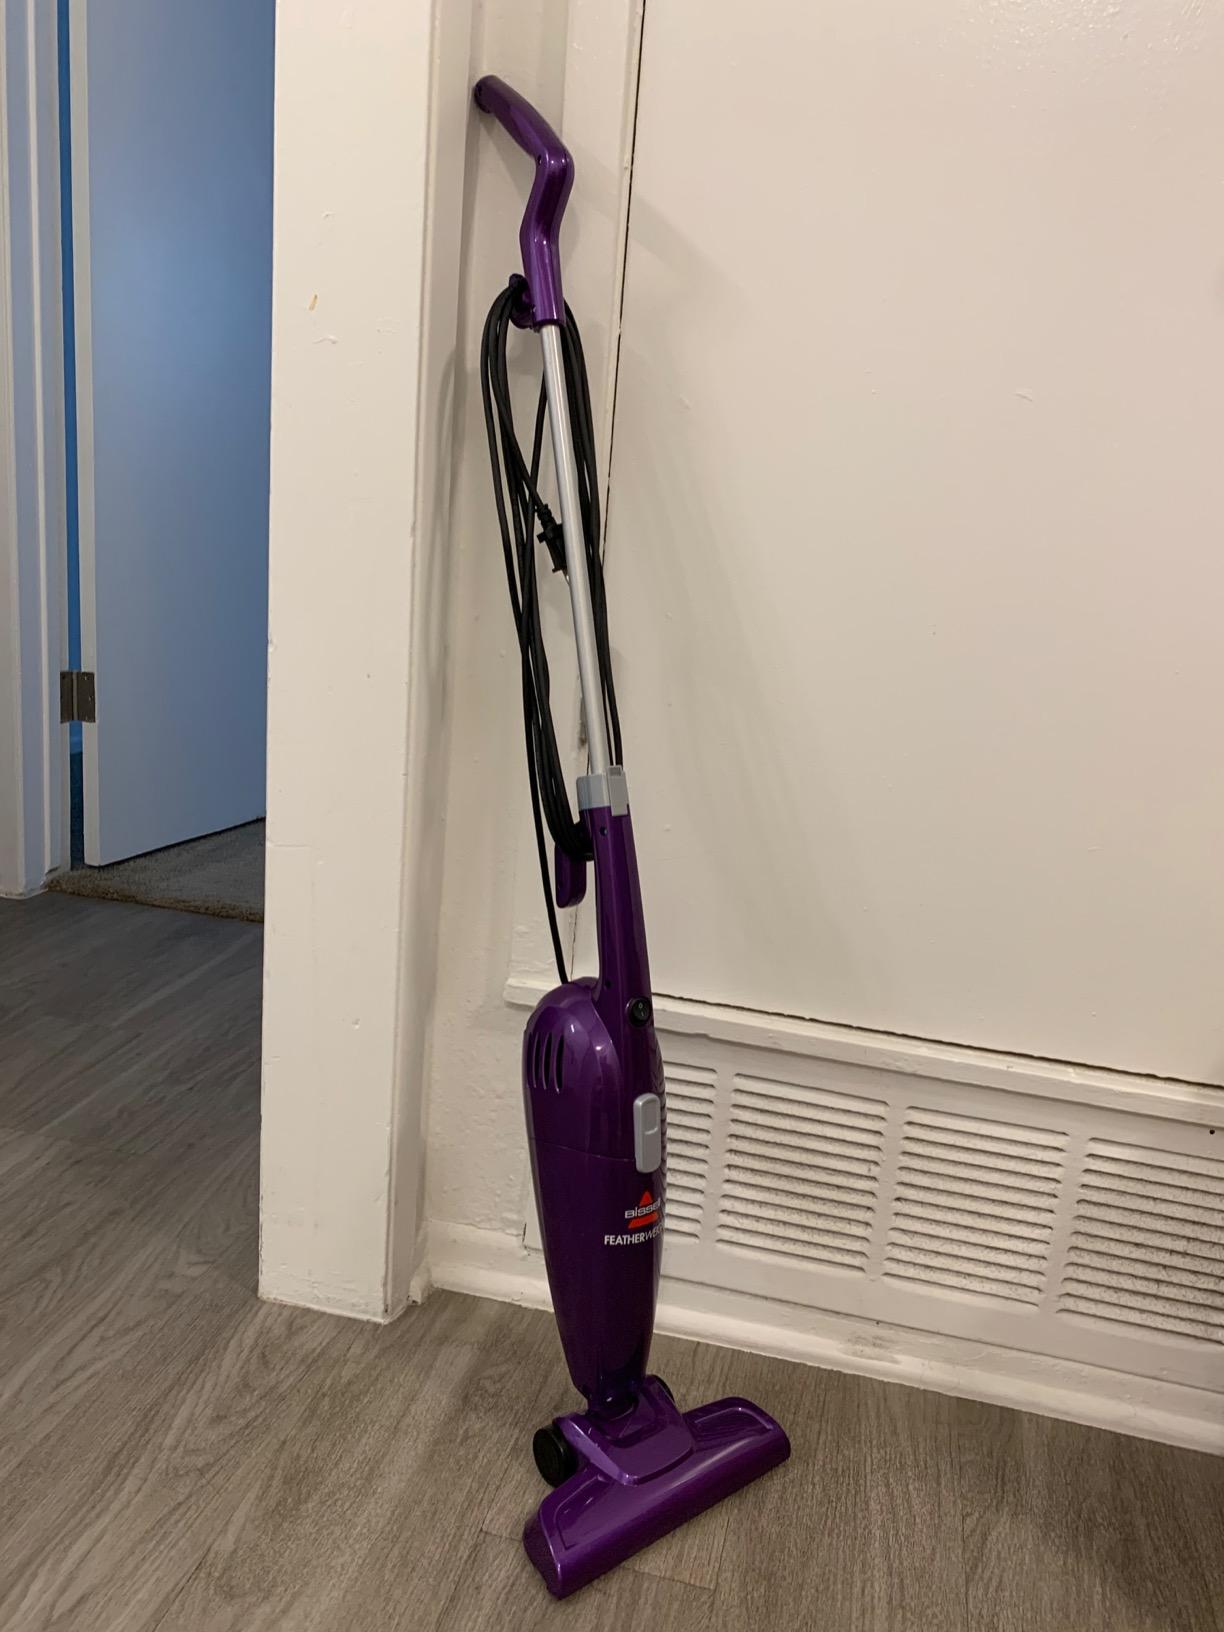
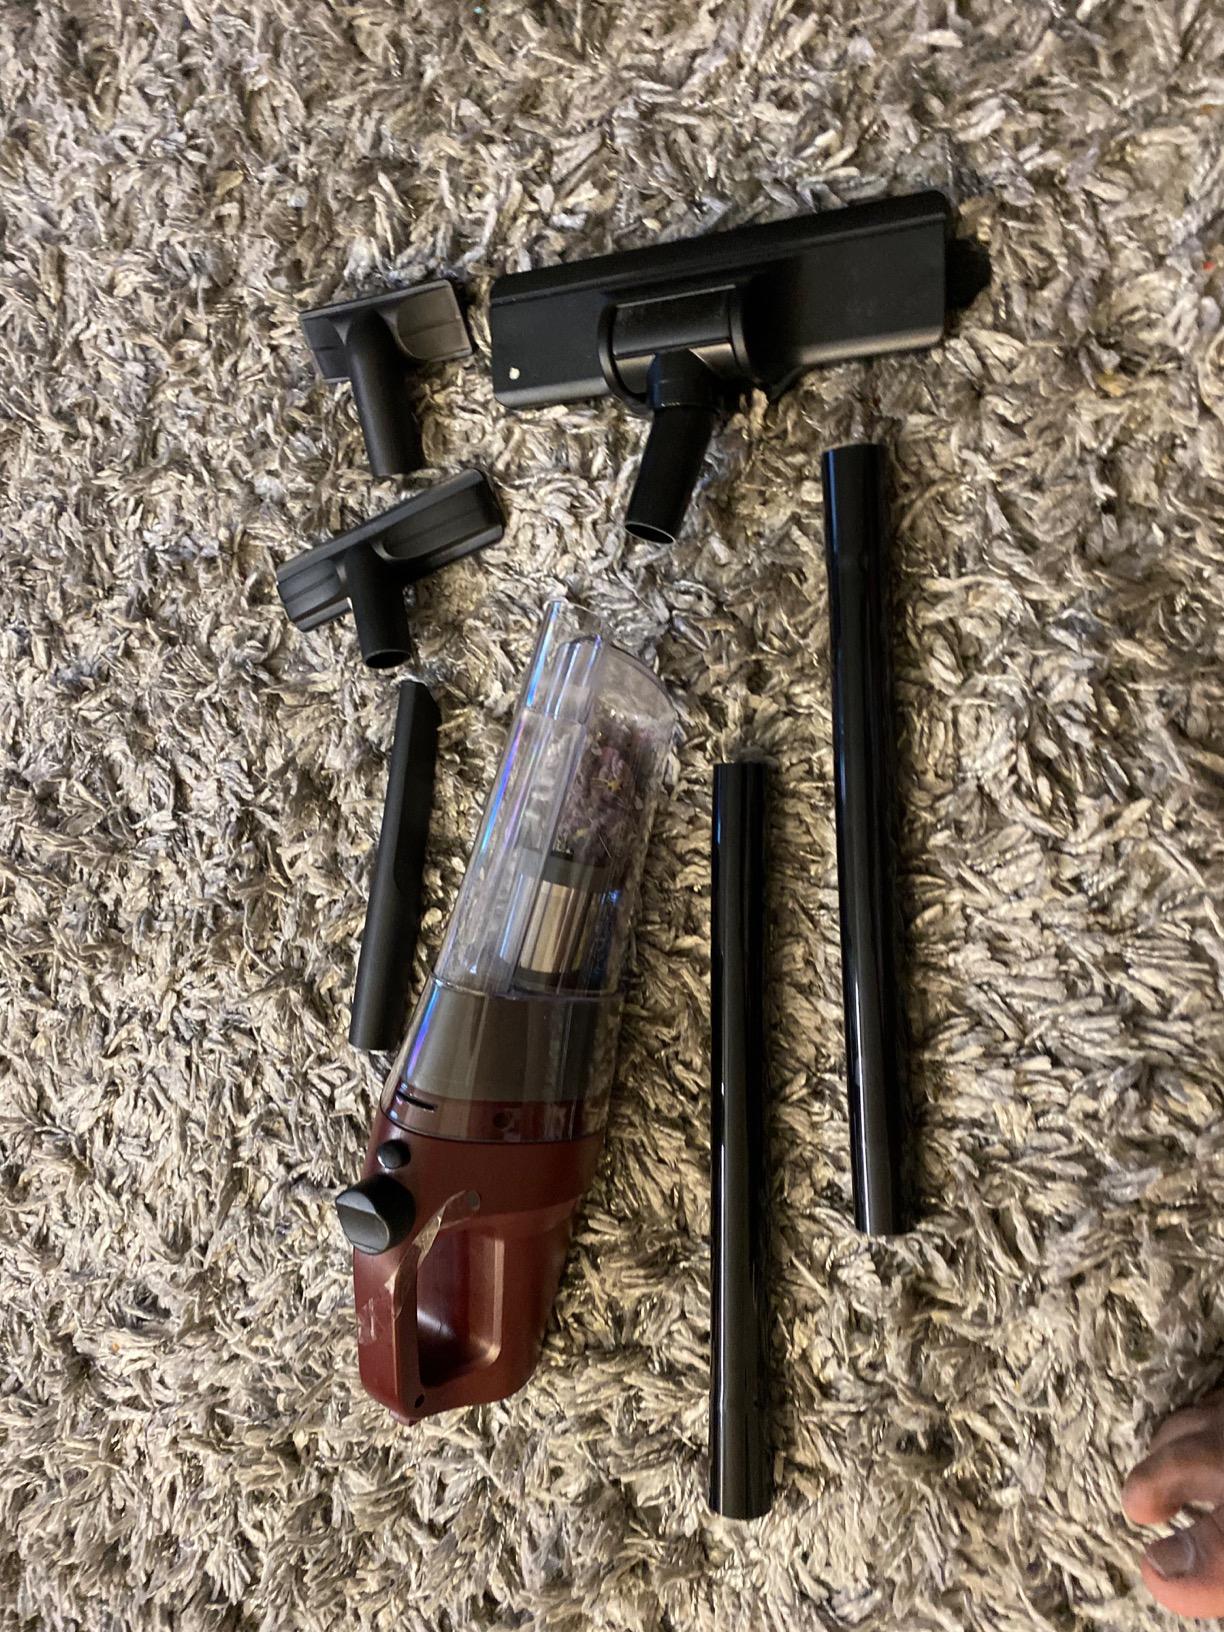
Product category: items_vacuum
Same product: no